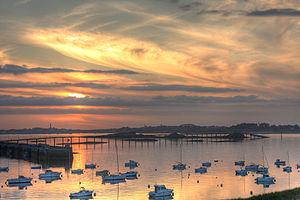
coucher de soleil sur l'ile de Batz vu de Roscoff
Roscoff [ʁɔskɔf], est une commune française du Léon située sur la côte nord de la Bretagne, dans le département du Finistère.